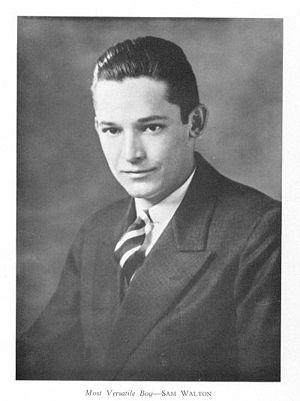
Samuel Moore Walton, né le 29 mars 1918 et mort le 5 avril 1992, est un homme d'affaires américain, un entrepreneur et le fondateur de la chaîne de centres commerciaux Walmart. Il a été pendant plusieurs années l'homme le plus riche des États-Unis.